Renewable energy in South Korea

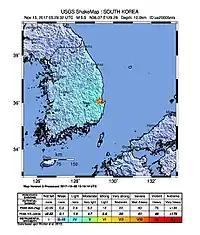
Earthquake in Pohang

South Korea is fast-growing gigawatt-market for photovoltaics (PV) and plans to install 31 GW of solar power by 2030.